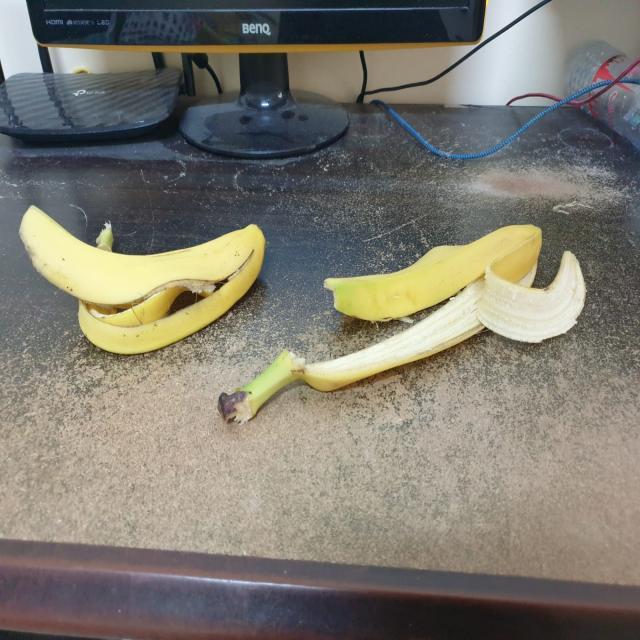
Label: bananas